Hercules and Xena – The Animated Movie: The Battle for Mount Olympus

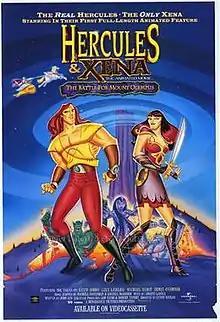
Digital release poster

Hercules and Xena – The Animated Movie: The Battle for Mount Olympus is a 1998 American animated action-adventure direct-to-video film starring the voices of Kevin Sorbo, Lucy Lawless, Michael Hurst, Renee O'Connor, Kevin Smith and Alexandra Tydings, all reprising their roles from the two live-action/special effects television series, "" and "". In the film, Zeus' wife Hera releases the four Titans after eons of imprisonment in a fit of jealousy, prompting Hercules and Xena to join forces and stop her. The film was produced and directed by Lynne Naylor.